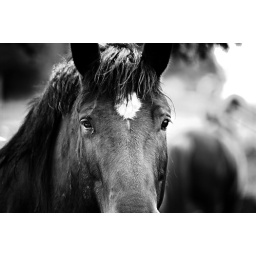
This horse was standing in some pretty poor conditions and I though he just looked sad.